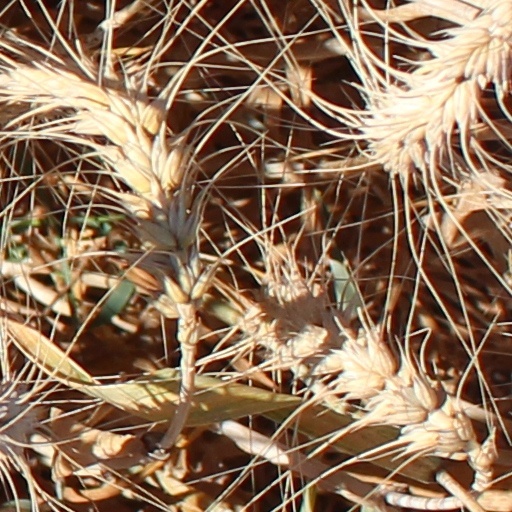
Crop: wheat